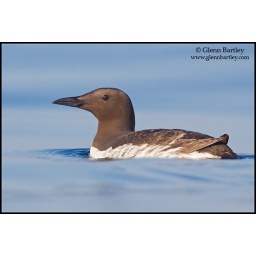
Common Murre (Uria aalge) swimming on the ocean near Victoria, BC, Canada.